Kunal Singh (actor, born 1955)

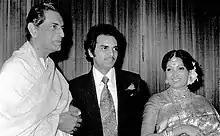
Yadav with Satyajit Ray and wife Arati Bhattacharya, on the day of his wedding

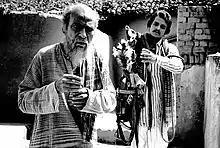
Yadav and A.K.Hangal in Kal Hamara Hain

He made his acting debut with the Hindi film "Kal Hamara Hai" (1980) directed by Girish Ranjan. He played the role of a Tonga Drive in that film. It did a good business in the theatres of Uttar Pradesh and Bihar. After this film he started getting many offers for Bhojpuri films. His first major success in Bhojpuri was "Dharti Maiyaa" (1981), in which he played the role of a wayward youth. His biggest hit "Ganga Kinare Mora Gaon" was released 1983. In a theatre of Varanasi it ran for 16 months. His "Ram Jaisan Bhaiyaa Hamar" ran for 50 days in Kishanganj and broke the record held by Ram Teri Ganga Maili In 2007, he acted with Amitabh Bachchan and Mithun Chakraborty in the Bhojpuri film "Gangotri." His first film in 2022 was "Aashiqui" starring Khesari Lal Yadav and Amrapali Dubey.